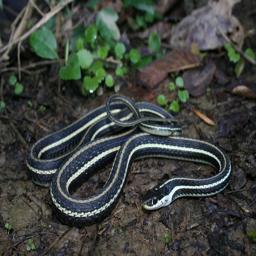
Animal: snakes